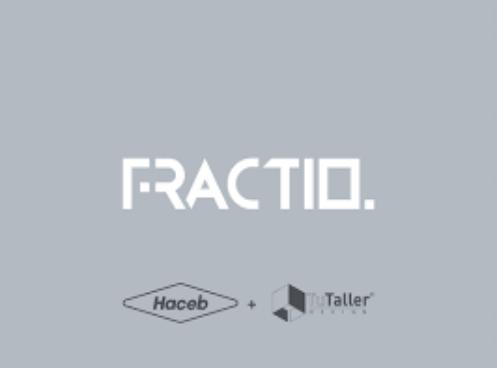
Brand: Haceb
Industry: Electronic